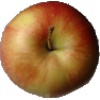
Label: Apple Red 2